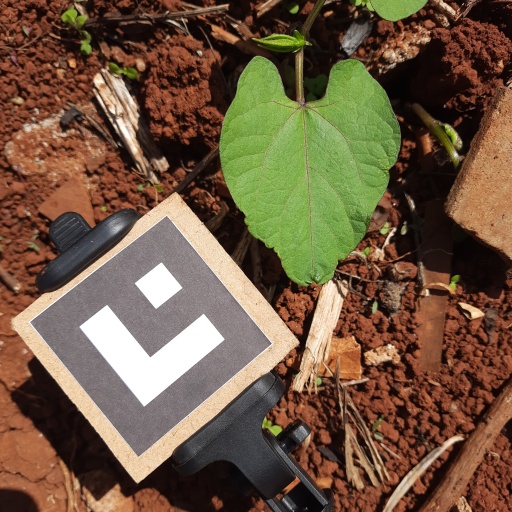
Observations: flat surface, no eating holes, under sunlight